John Rolle (died 1706)

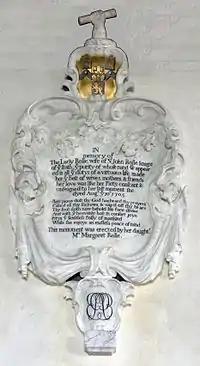
Mural monument to Florence Rolle (d. 1705), daughter and sole heiress of Denys Rolle (1614–1638) of Stevenstone and wife of Sir John Rolle (d. 1706) of Marhayes. Tawstock Church, Devon. The arms are Rolle of Marhayes with inescutcheon of pretence of Rolle of Stevenstone

A mural monument exists in St Peter's Church, Tawstock (by Thomas Jewell of Barnstaple) to Florence Rolle (d. 1705), daughter and sole heiress of Denys Rolle (1614–1638) of Stevenstone and wife of Sir John Rolle (d. 1706) of Marhayes. It was erected by her daughter Margaret Rolle, a spinster who had apparently moved to Tawstock Court, the home of her sister Florence Rolle (Lady Wrey), the widow of Sir Bourchier Wrey, 4th Baronet (d. 1696). The inscription is as follows: